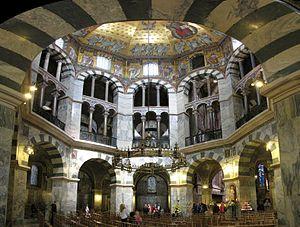
L'église Saint-Pierre-et-Saint-Paul d'Ottmarsheim est une église du XIᵉ siècle située à Ottmarsheim dans le Haut-Rhin, en Alsace, dans le Grand Est. Fondée par Rodolphe d'Altenbourg, un des fondateurs de la maison de Habsbourg, et dédiée aux apôtres du Christ Saint Pierre et Saint Paul, elle est célèbre en Alsace et dans le Rhin Supérieur pour son architecture remarquable et rare d'église à plan centré octogonal de style paléochrétienne, byzantine, pré-romane, carolingienne, et ottonienne, inspirée de la chapelle palatine d'Aix-la-Chapelle de l'empereur carolingien Charlemagne et de l'église du Saint-Sépulcre de Jérusalem.